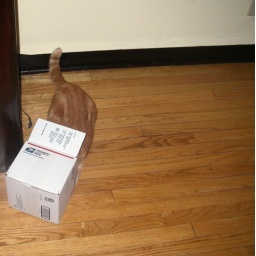
Zander with ball in box